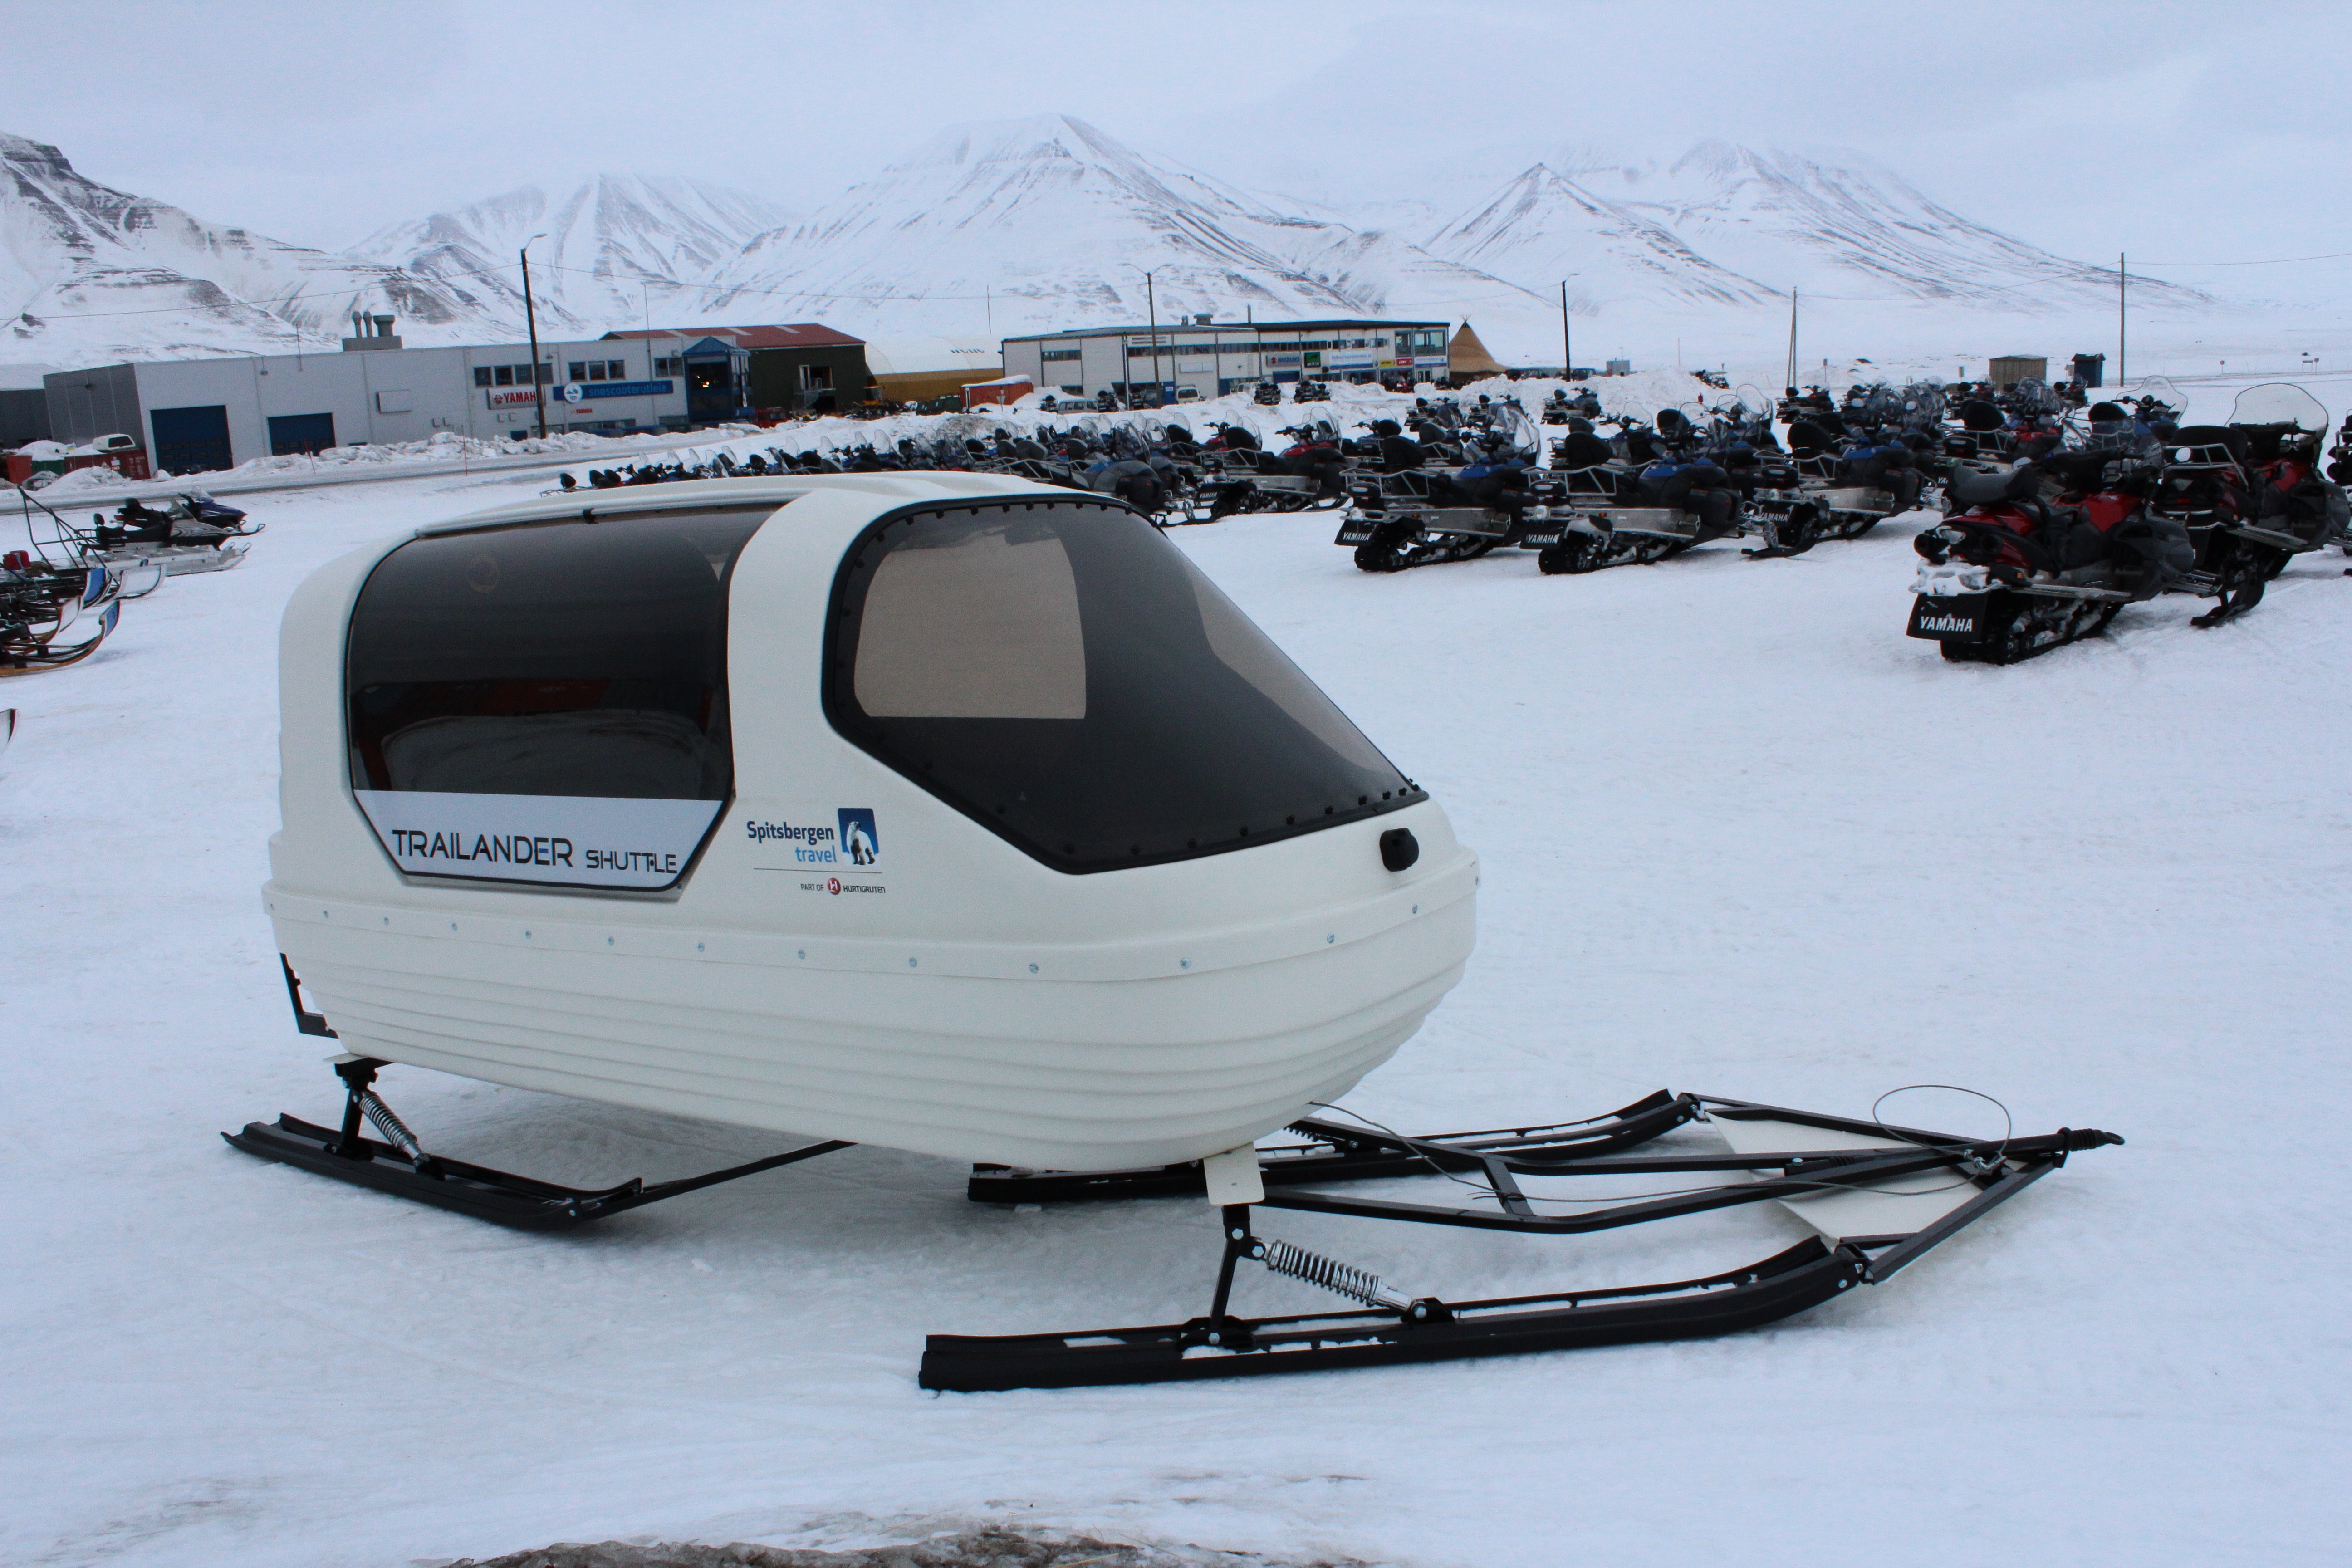
snow, winter, aircraft, transport, vehicle, aviation, arctic, helicopter, winter sport, kids, svalbard, ecosystem, norway, trailer, snowmobile